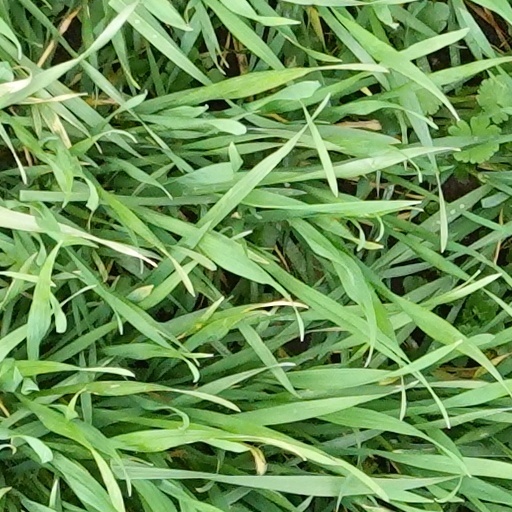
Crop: wheat